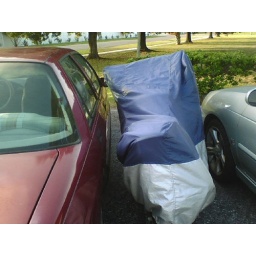
305 driving 304's red car parked in guest spot. motorcylce parked between guest spot and #8